Cagot

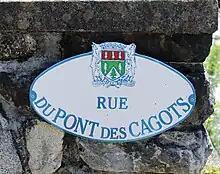
A sign for in Campan.

Toponymy and topography indicate that the places where the cagots were found have constant characteristics; these are gaps, generally across rivers or outside town walls, called "" (and derivatives) or "" (Laplace names are frequent) next to water points, places allocated to live and above all to practice their trades.